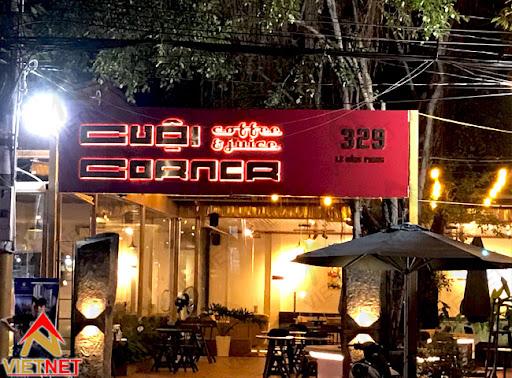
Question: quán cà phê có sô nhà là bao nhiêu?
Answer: quán cà phê có số nhà là 329